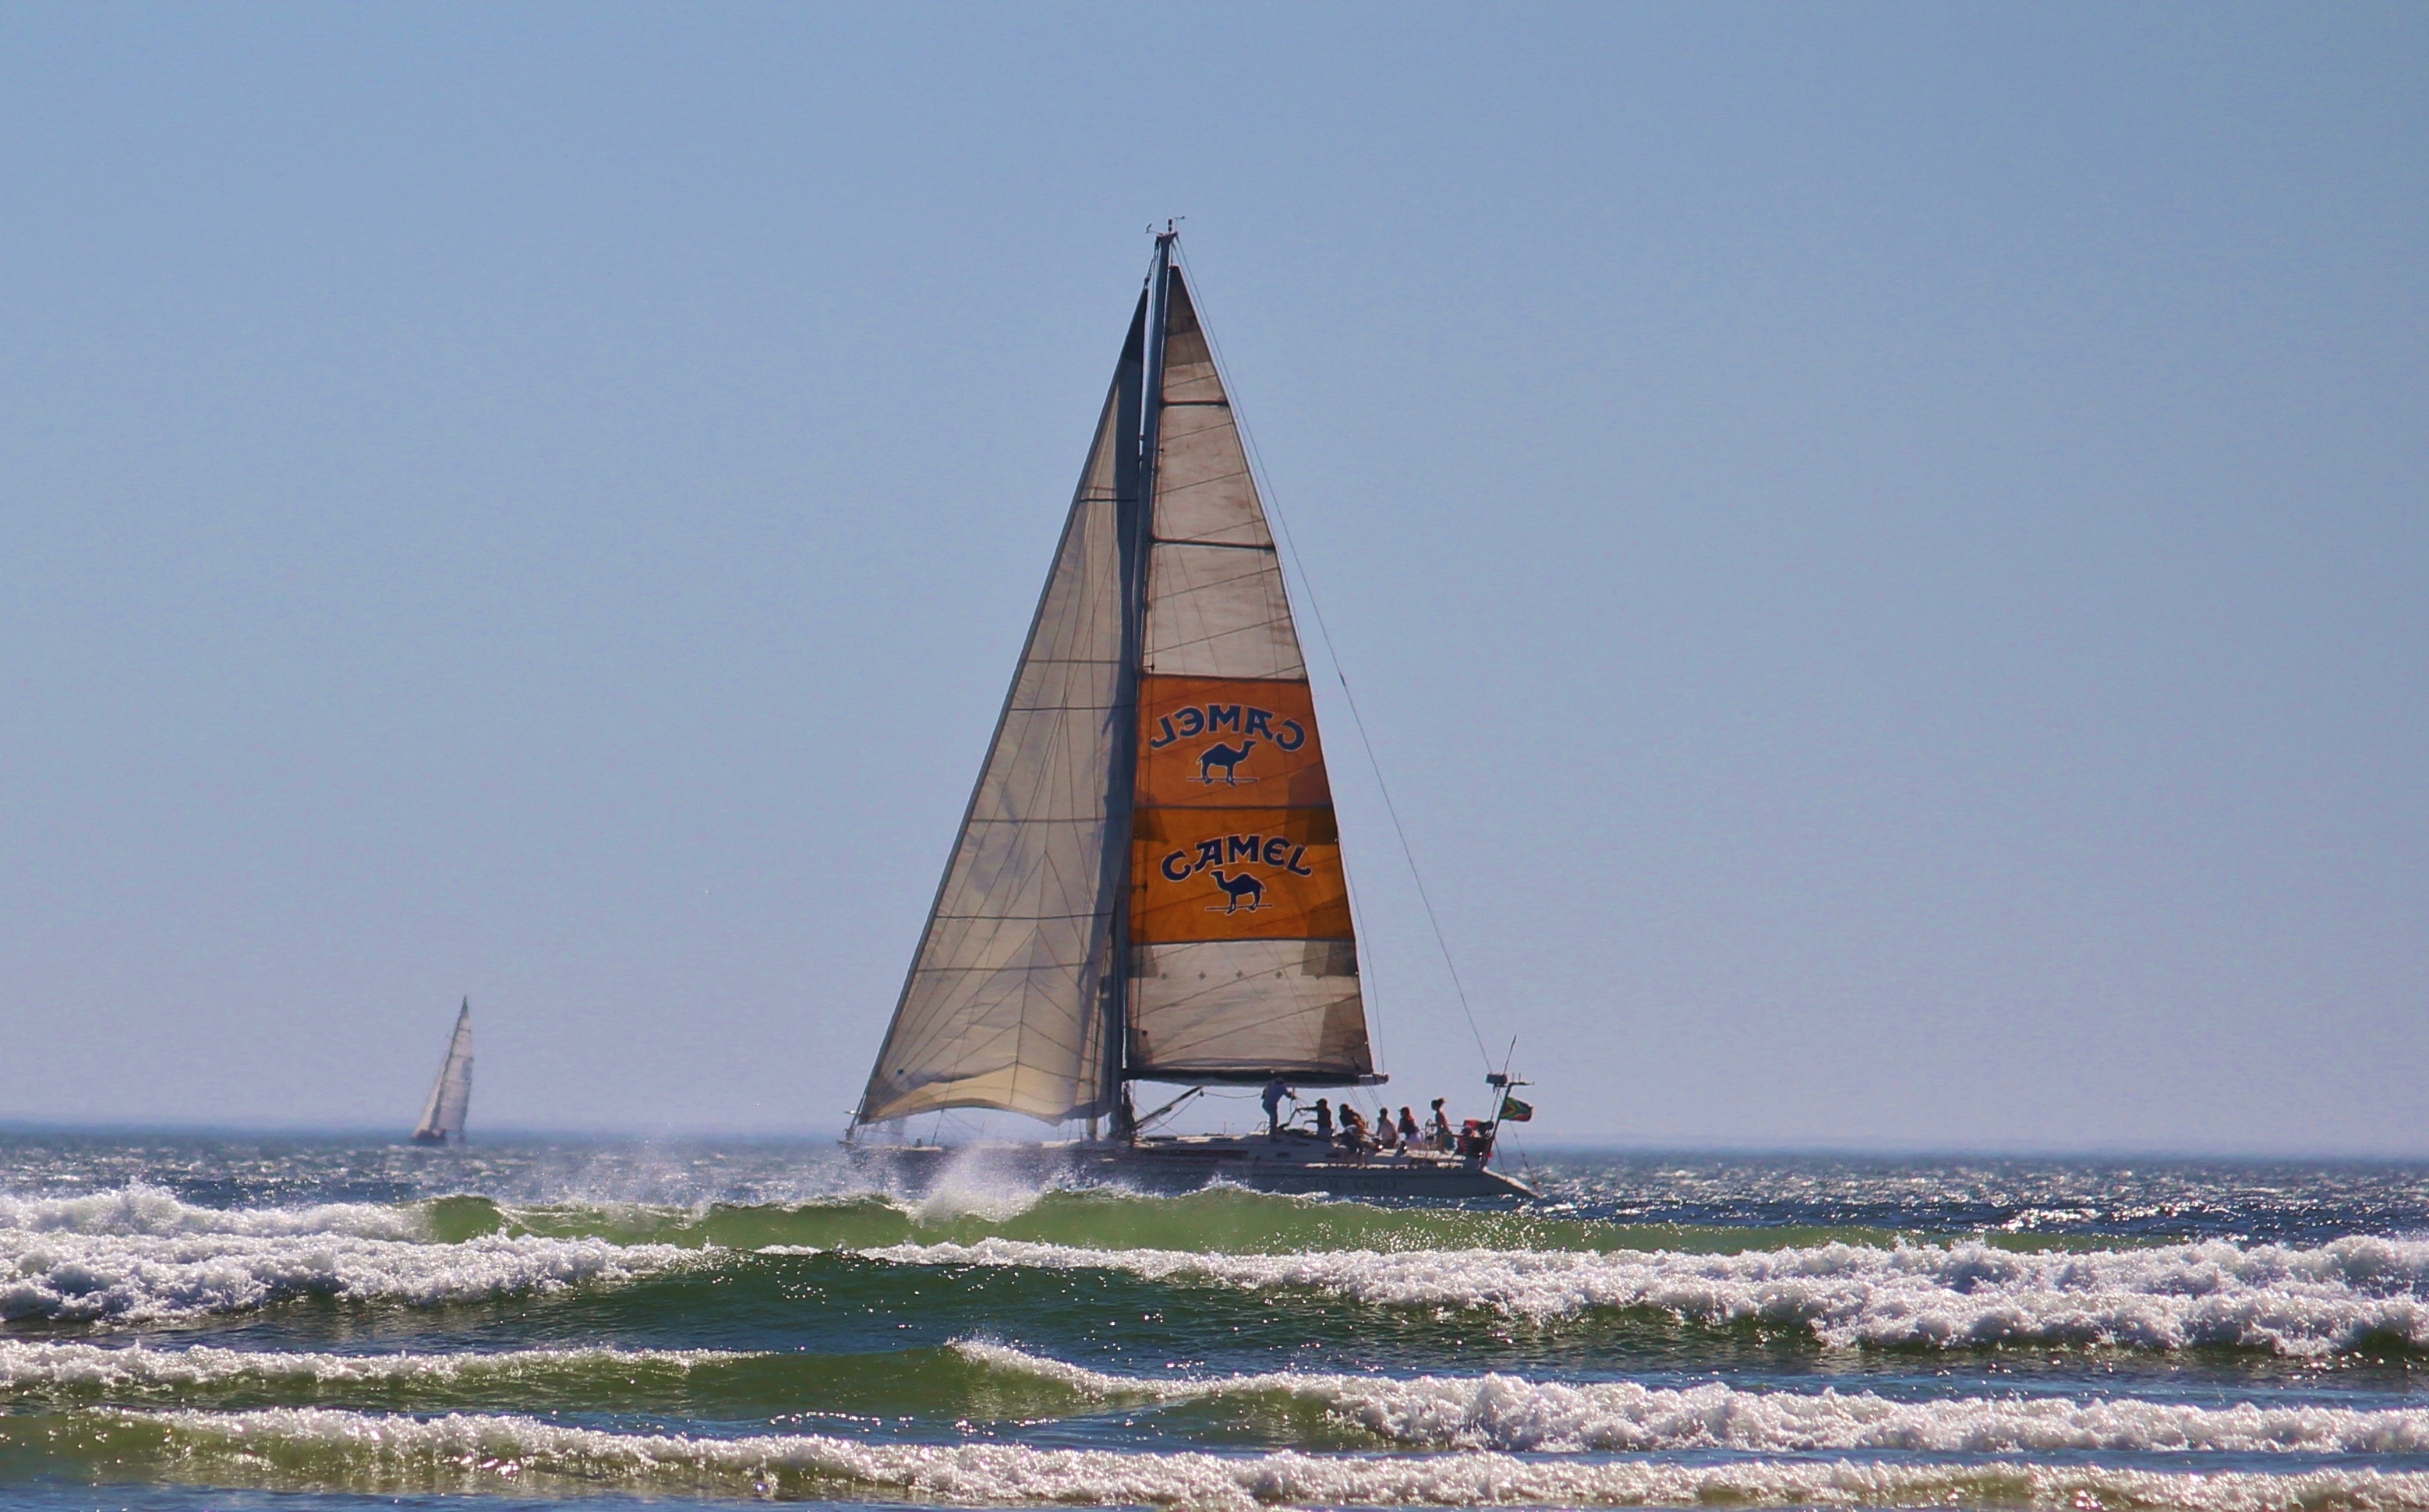
sea, ocean, sky, boat, wave, wind, ship, surf, vehicle, tower, mast, sailing, sailboat, sail, watercraft, sailing boat, sailing ship